Kavu

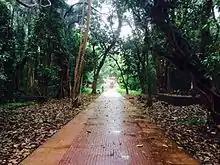

Kavu is the traditional name given for sacred groves across the Malabar Coast in Kerala, South India. Kavus are notable for "Theyyam", the centuries-old ritual dance.